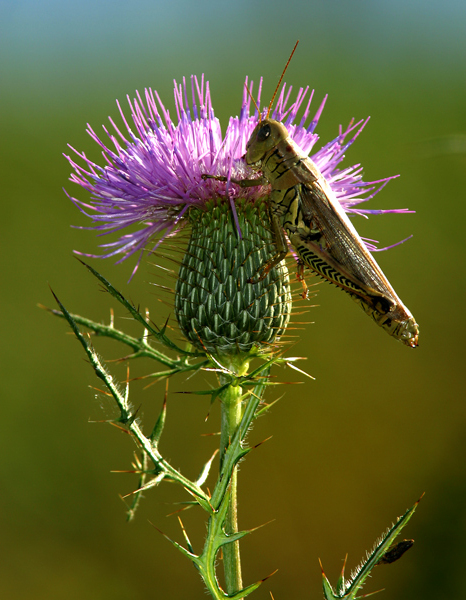
Label: not_food